Niederburg, Kobern

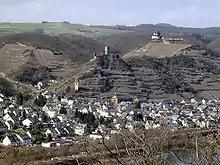
The Niederburg (left) and Oberburg (right)

The ruins of the Niederburg stand at a height of about 150 metres above the village of Kobern on a hill ridge that points towards the Moselle. On the same ridge and about 50 metres higher, is the Oberburg ("Upper Castle") and St. Matthias' Chapel.